Muslim Brotherhood in Syria

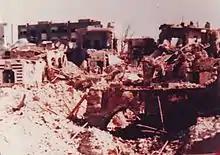
Photograph showing destruction in the al-Kilani district of Hama following the massacre.

During a 50-day moratorium on the application of the 7 July law, over a thousand Muslim Brothers surrendered to the authorities, hoping to escape the death penalty; information published about them in the official press may give some insight into the composition of the Brotherhood's membership at that time. Most of those who gave themselves up were students under twenty-five years of age, from Damascus and other large cities; others were schoolteachers, professors or engineers.